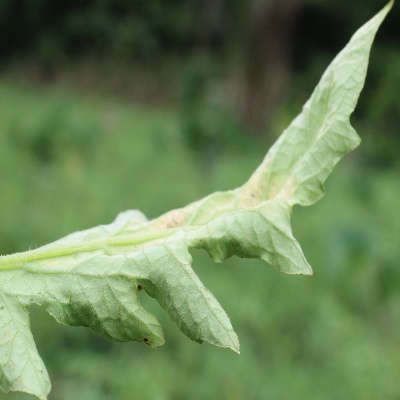
Crop: Tomato
Condition: septoria leaf spot